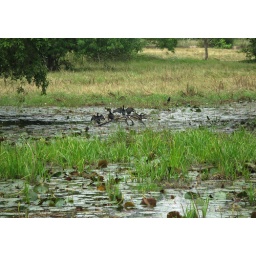
SRI LANKA, Kurunegala,Maho July 28, 2010 - Birds waiting to catch fish near a lake in Maho, Kurunegala